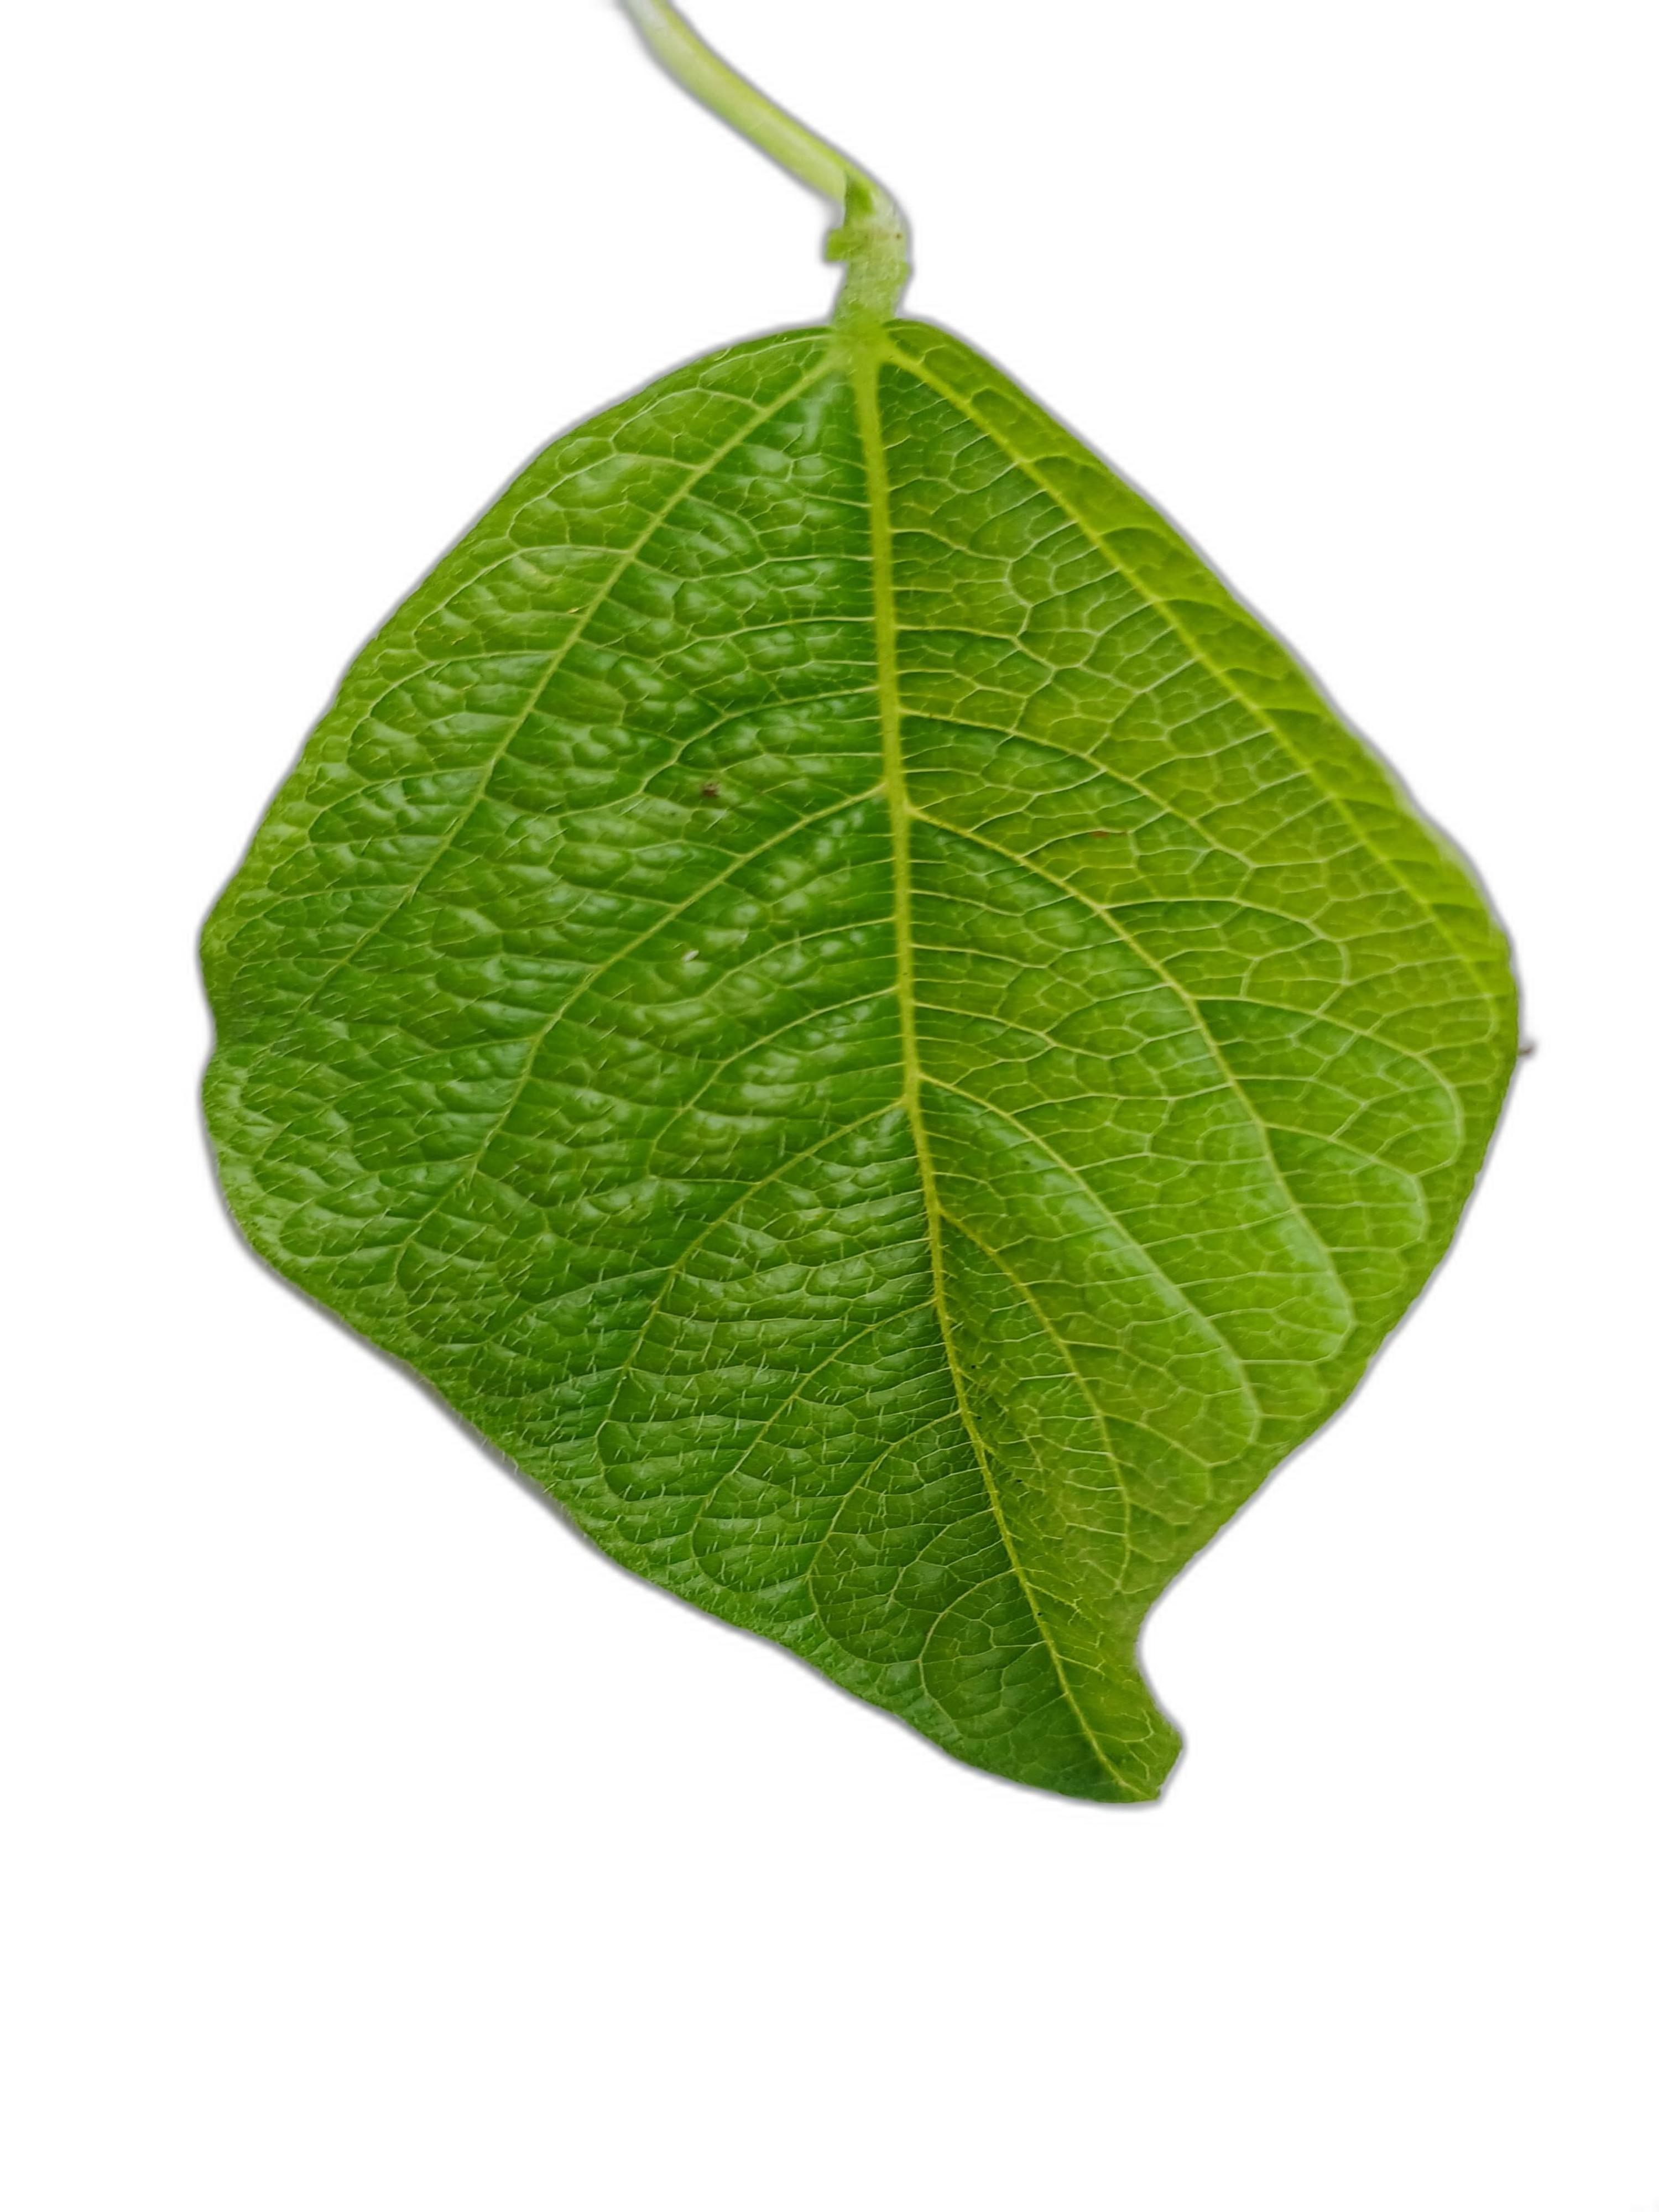
Label: Leaf Crinkle